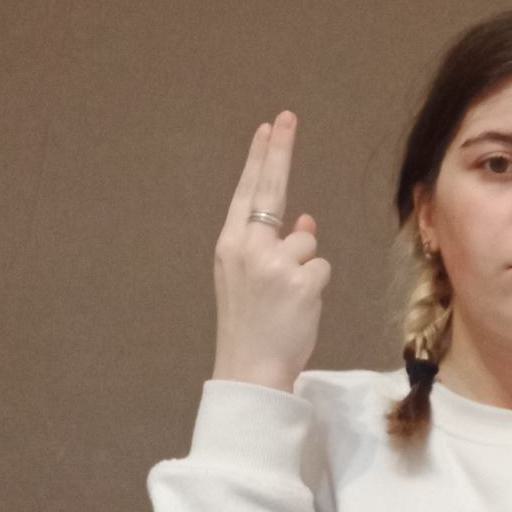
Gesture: two_up_inverted